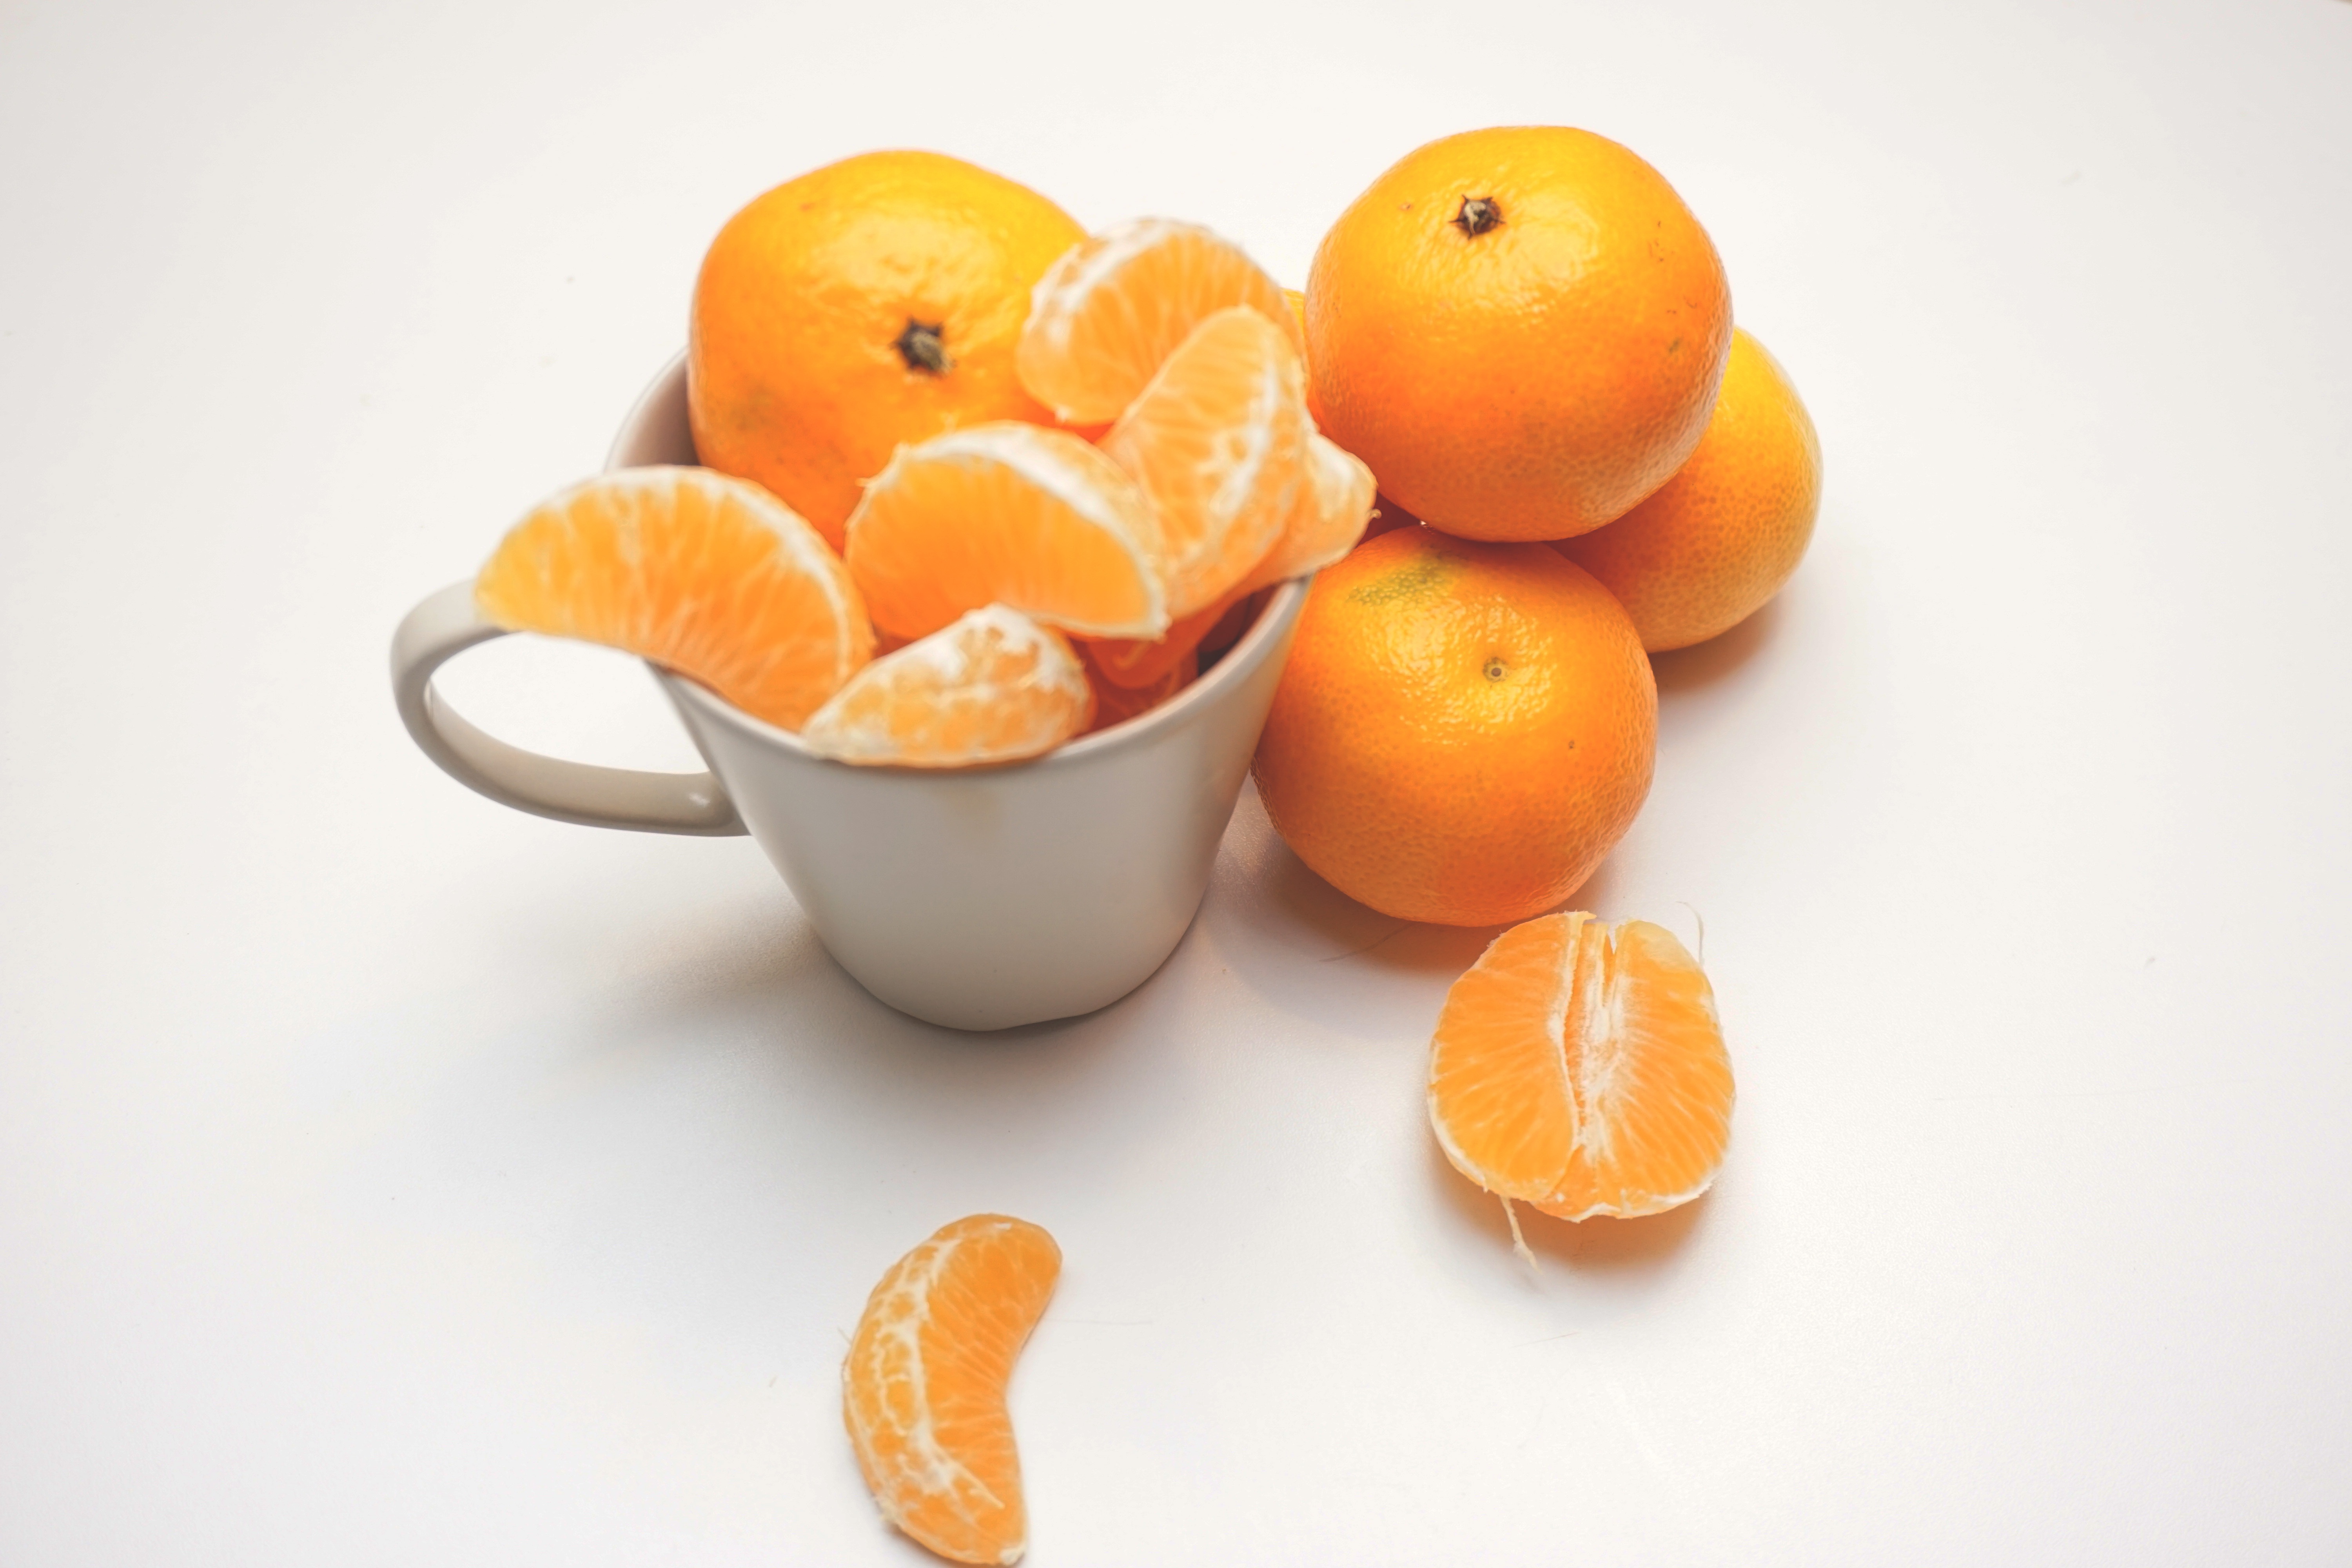
plant, fruit, orange, food, produce, healthy, apricot, fruits, tangerine, kumquat, clementine, oranges, citrus, flowering plant, tangerines, clementines, mandarin orange, land plant, tangelo